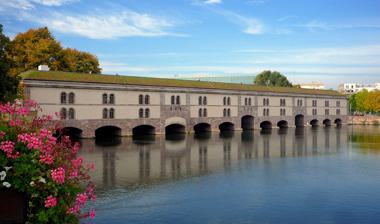
Building: Barrage Vauban
Country: France
Year built: 1690
Bridge in Strasbourg, France Barrage Vauban The downstream side of the barrage after restoration in 2012 Coordinates 48°34′46″N 7°44′17″E / 48.57944°N 7.73806°E / 48.57944; 7.73806 Crosses River Ill Locale Strasbourg , France Characteristics Total length 120 m (390 ft) History Opened 1690 Location The Barrage Vauban , or Vauban Dam , is a bridge , weir and defensive work erected in the 17th century on the River Ill in the city of Strasbourg in France . At that time, it was known as the Great Lock ( grande écluse ), although it does not function as a navigation lock in the modern sense of the word. Today it serves to display sculptures and has a viewing terrace on its roof, with views of the earlier Ponts Couverts bridges and Petite France quarter . It has been classified as a Monument historique since 1971. The barrage was constructed from 1686 to 1690 in pink Vosges sandstone by the French Engineer Jacques Tarade according to plans by Vauban . The principal defensive function of the barrage was to enable, in the event of an attack, the raising the level of the River Ill and thus the flooding of all the lands south of the city, making them impassable to the enemy. This defensive measure was deployed in 1870, when Strasbourg was besieged by Prussian forces during the Franco-Prussian War , and resulted in the complete flooding of the northern part of the suburb of Neudorf . The barrage has 13 arches and is 120 metres (390 ft) in length. Within the structure an enclosed corridor links the two banks and a lapidarium serves to display ancient plaster casts and copies of statues and gargoyles from Strasbourg Cathedral and Palais Rohan . Three of the arches are raised to permit navigation, and the corridor is carried across these by drawbridges . The roof was rebuilt in 1965-66 in order to construct the panoramic terrace. Admission to the barrage and terrace is free, and they are open daily from 09:00 to 19:30. The Strasbourg Museum of Modern and Contemporary Art and the Commanderie Saint-Jean , now home to the prestigious École Nationale d'Administration , are both adjacent to the northern end of the barrage. The headquarters ( Hôtel du Département ) of the Bas-Rhin department is by the southern end. Gallery An image of the upstream side of the barrage from 1750 Upstream side of the barrage showing the stonework The internal corridor Statues from Palais Rohan in the lapidarium Statues from Strasbourg Cathedral in the lapidarium View of part of the Ponts Couverts and Petite France from the terrace References